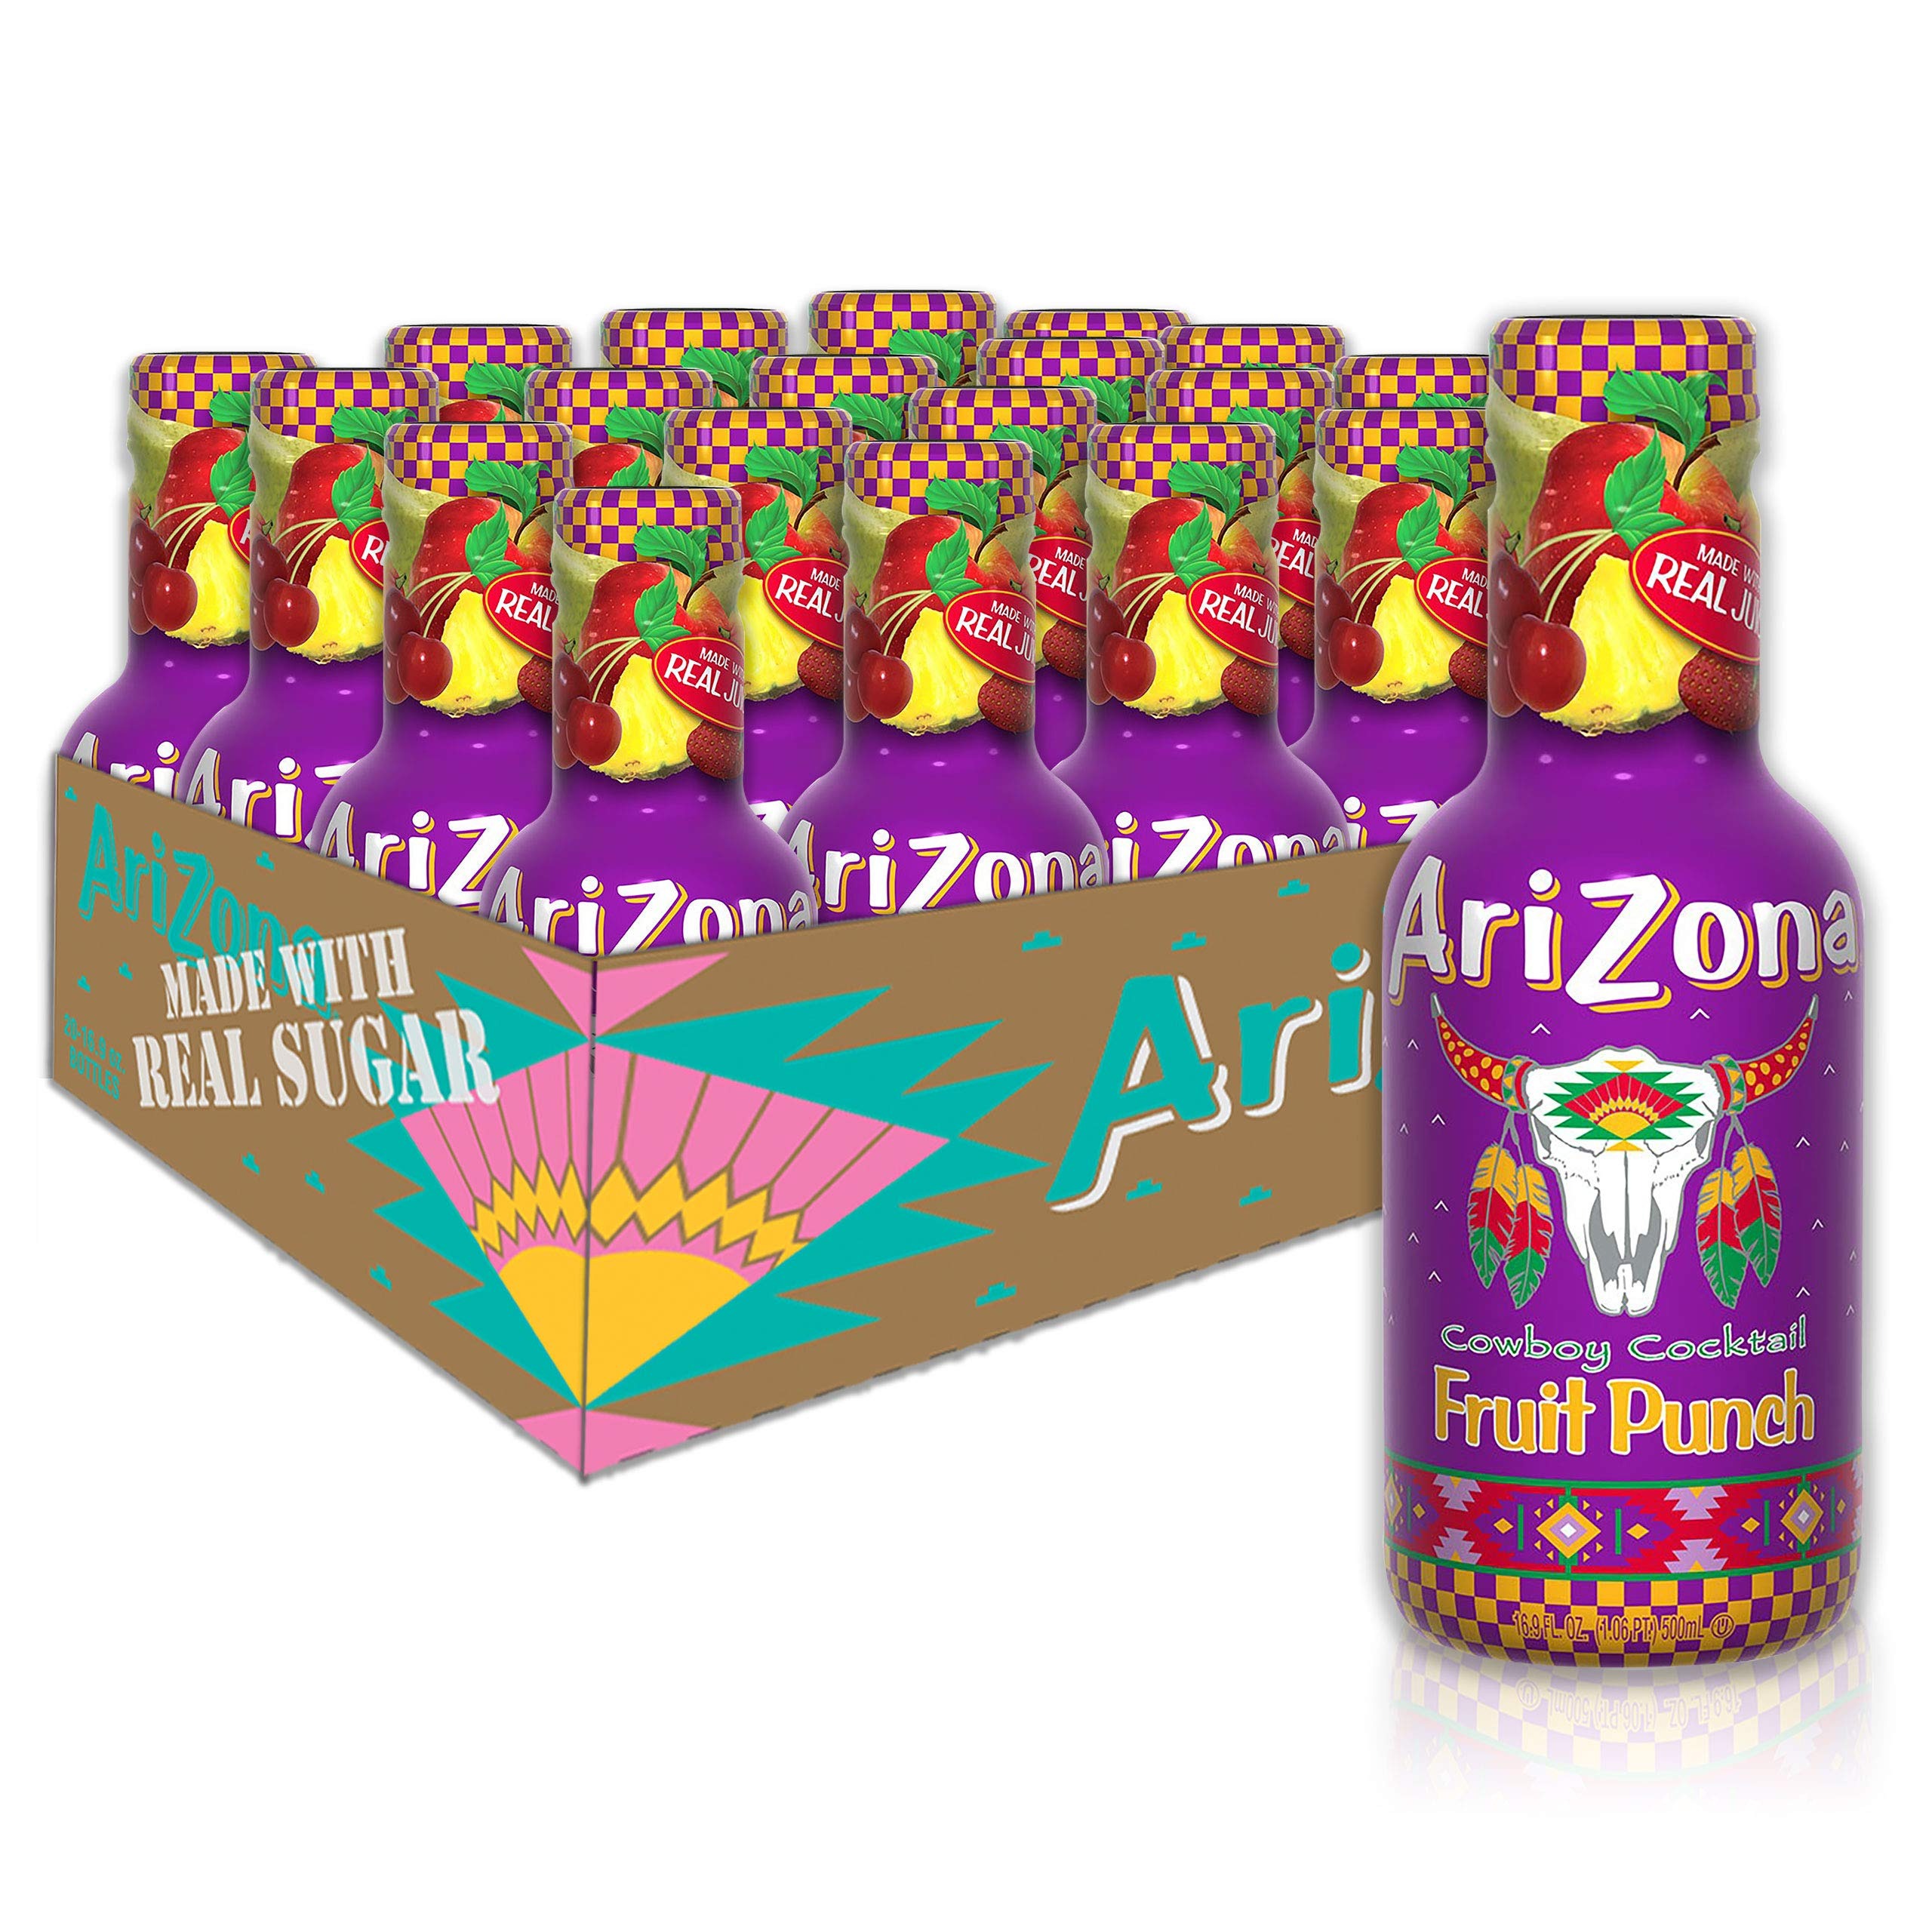
Item Name: AriZona Fruit Punch, 16.9 Fl Oz (Pack Of 20)
Bullet Point 1: Real Sugar: arizona's fruit Punch cocktail drink contains real cane sugar that doesn't mask the flavors of its natural ingredients.
Bullet Point 2: 100% Natural: A tropical blend that contains real fruit juice and is free free from artificial flavors and coloring normally found in powdered mix drinks. Key product features
Bullet Point 3: Vitamin C: this product is Vitamin C antioxidant fortified. It's a great tasting drink that adults and kids will truly enjoy. Key product features
Bullet Point 4: Refreshing: whether you're drinking straight from the bottle or a tall glass with ice, at home, school, work, or a Hawaiian beach getaway, treat yourself with this thirst quenching beverage that's simply delicious.
Value: 338.0
Unit: Fl Oz

Price: 0.99